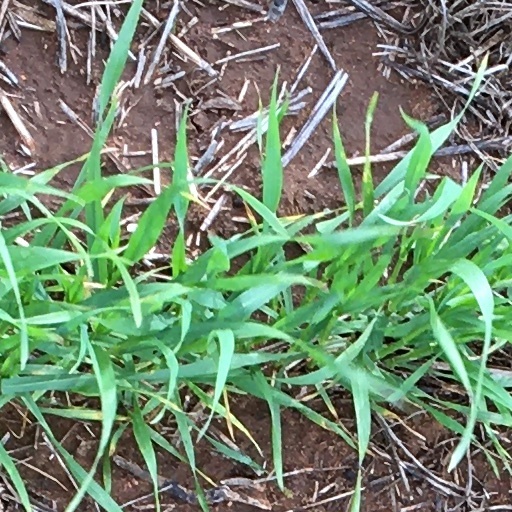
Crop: wheat